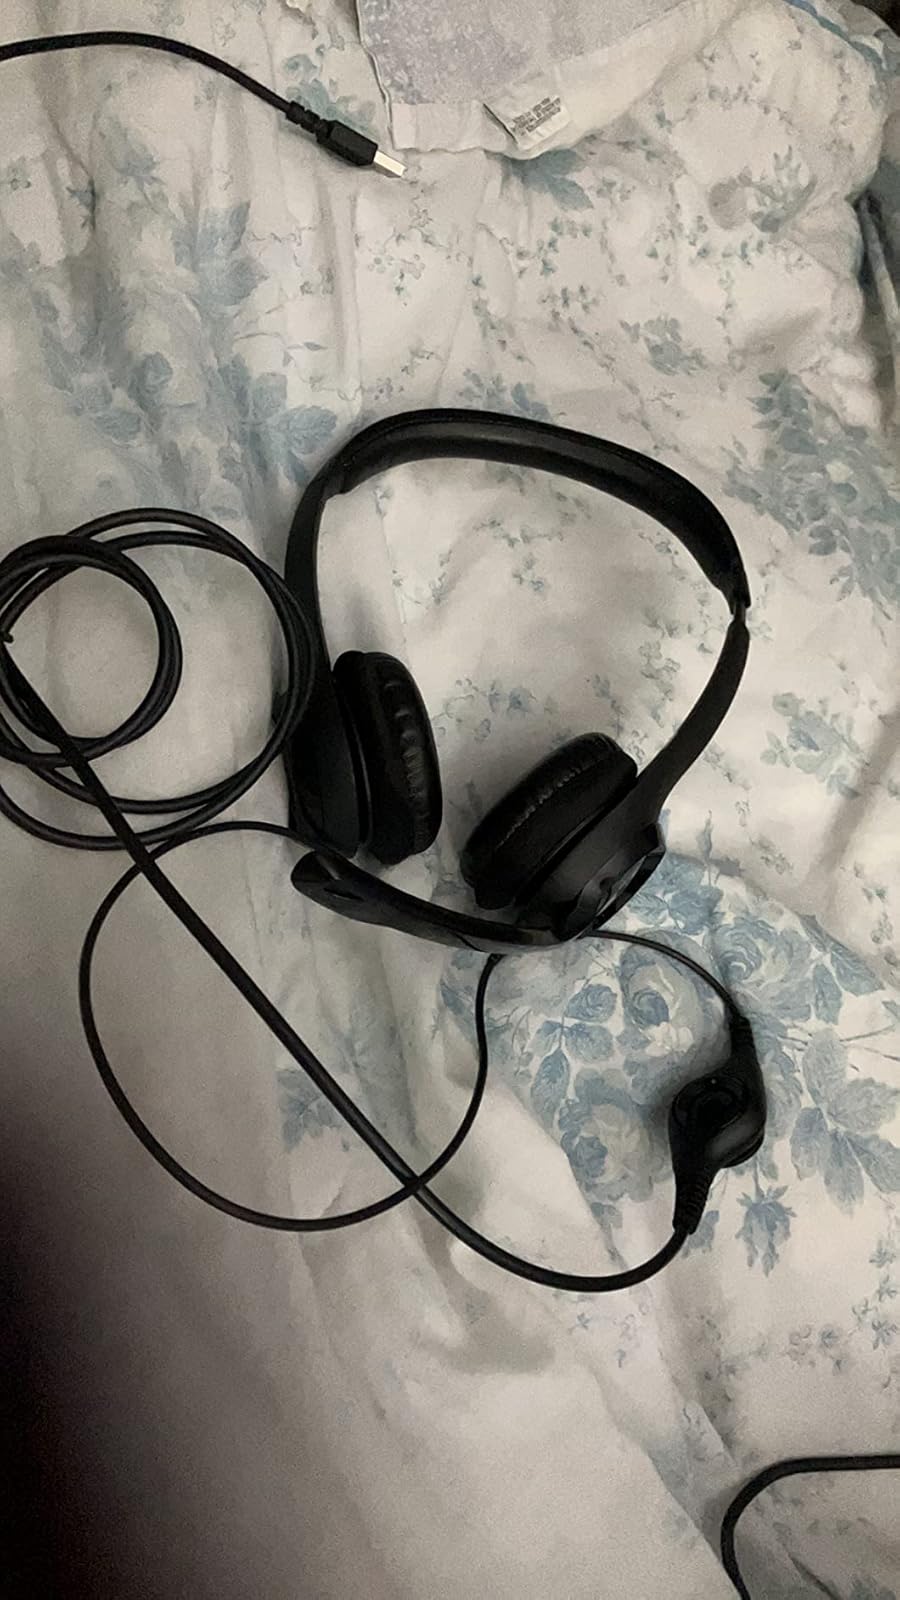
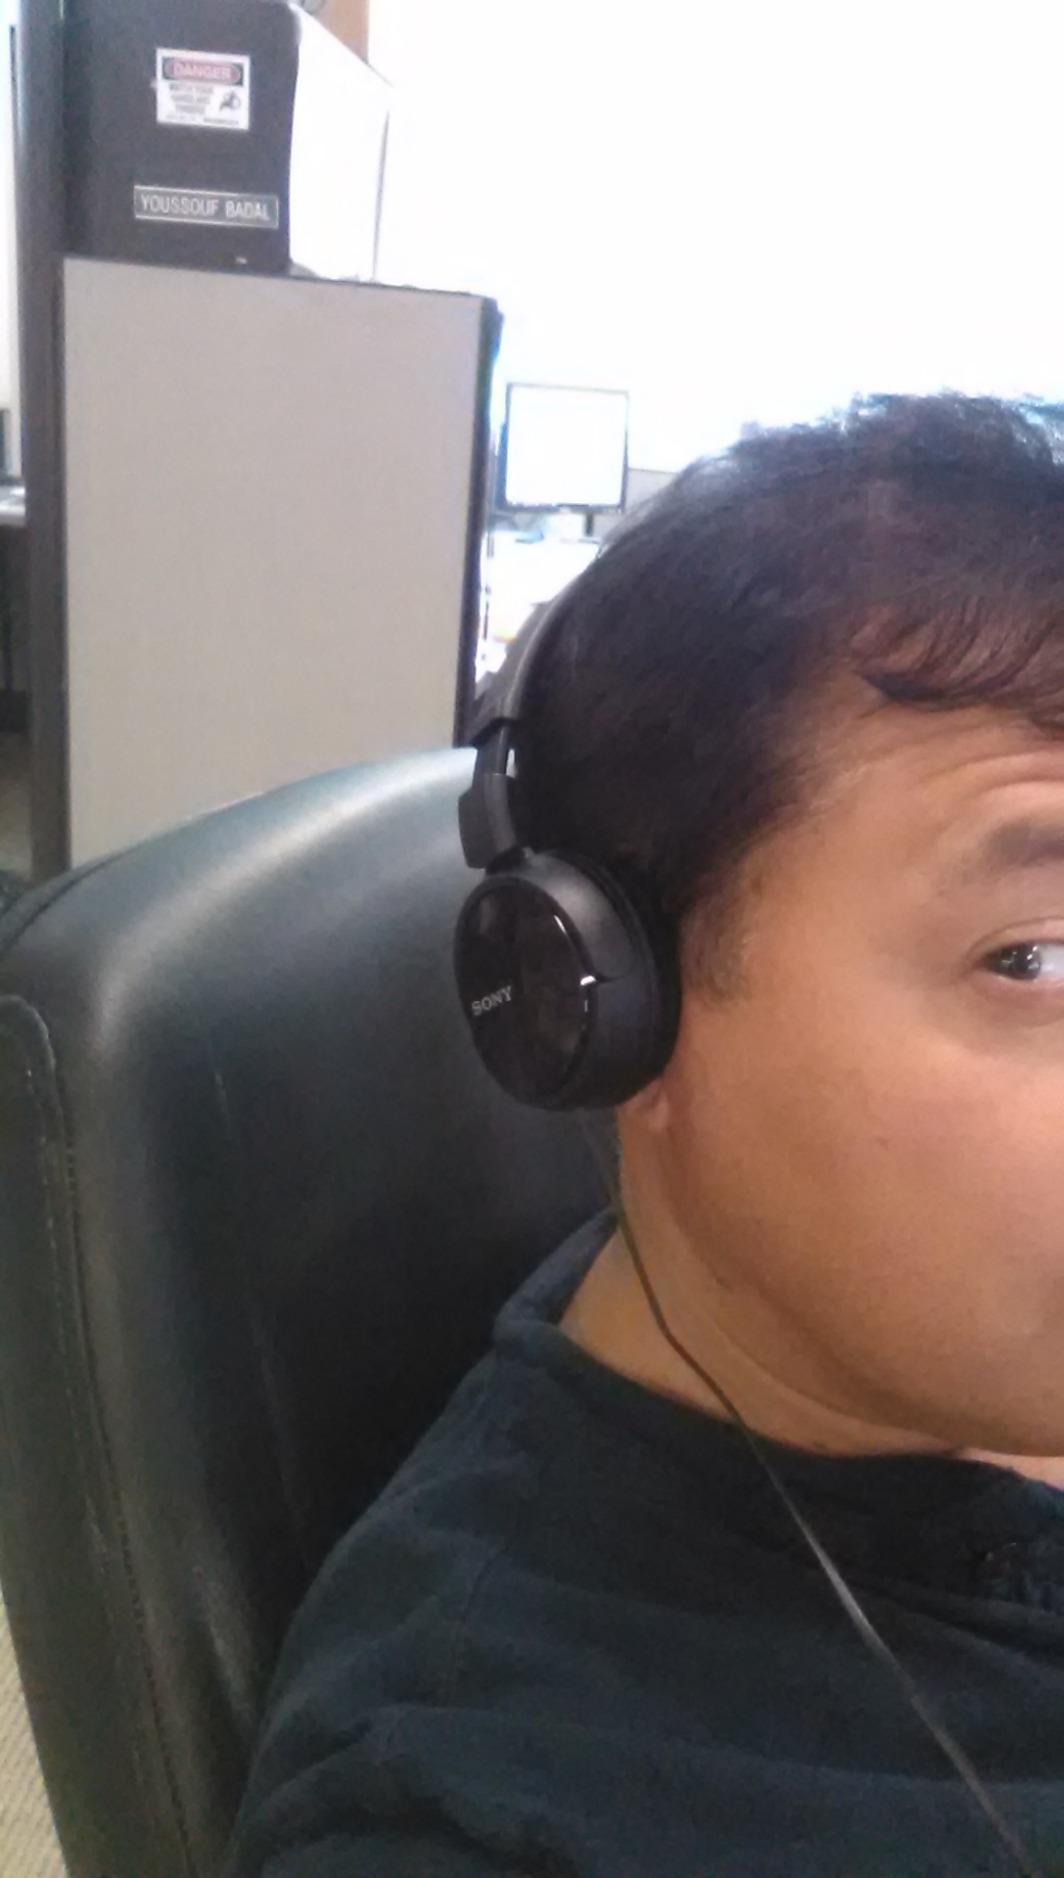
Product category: headphones
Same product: no